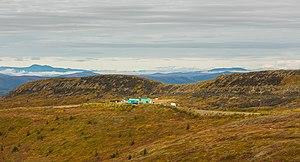
La route appelée Top of the world highway est une route qui relie West Dawson et Dawson City au Yukon à l'Alaska aux États-Unis où elle rejoint la Taylor Highway en passant par la frontière entre Canada et USA. Elle est longue de 105 kilomètres.